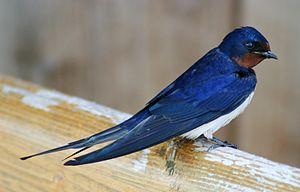
Hirondelle rustique (Hirundo rustica). Photo prise durant l'été 2004 dans le parc de Bygholm vejle au Danemark. L'hirondelle était très occupée à nourrir ses petits mais pendant une minute elle est restée immobile à quelques mètres de l'auteur. Íslenska: Landsvala (Hirundo rustica). Italiano: Rondine comune (Hirundo rustica). 日本語: ツバメ (tsubame) (Hirundo rustica).
Les hirondelles sont des oiseaux appartenant à la famille des Hirundinidae, dont ils constituent la sous-famille des Hirundininae.
L'Hirondelle rustique est une petite espèce de passereaux, migratrice, vivant en Europe, en Asie, en Afrique et en Amérique. Elle est également connue sous le nom d'Hirondelle de cheminée ou d'Hirondelle des granges. Elle se distingue par sa longue queue fourchue et sa gorge couleur rouge brique. Elle niche dans un nid fait de terre séchée et de salive pour coller les bouts de terre, accroché sous un toit, une poutre, aussi bien à l'extérieur qu'à l'intérieur, en ville ou à la campagne, souvent dans des granges ouvertes, et parfois dans les maisons ouvertes. Elle se nourrit essentiellement d'insectes attrapés en vol.
La réserve naturelle nationale de Saint-Mesmin est une réserve naturelle nationale située dans le Loiret en région Centre-Val de Loire. Classée en 2006, elle s'étend sur 263 ha et protège 9 km du cours de la Loire.